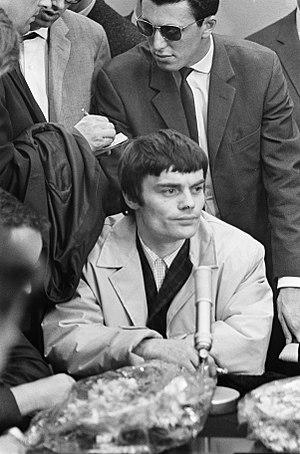
James George Nicol, mieux connu sous le nom de Jimmie Nicol, est un batteur anglais né le 3 août 1939, connu pour avoir été un membre temporaire des Beatles en juin 1964. Peu avant une tournée en Europe du Nord et en Océanie, le batteur du groupe, Ringo Starr, a dû être hospitalisé et remplacé dans l'urgence. Nicol intègre donc le groupe pour une dizaine de concerts et une apparition télévisée.
The Beatles [ðə ˈbiːtəlz] est un groupe de pop et de rock'n'roll, originaire de Liverpool, en Angleterre. Le noyau du groupe se forme avec les Quarrymen fondés par John Lennon en 1957, il adopte son nouveau nom en 1960 et, à partir de 1962, prend sa configuration définitive, composé de John Lennon, Paul McCartney, George Harrison et, le dernier à se joindre, Ringo Starr. Il est considéré comme le groupe le plus populaire et influent de l'histoire du rock. En dix ans d'existence et seulement sept ans d'enregistrement, les Beatles ont enregistré douze albums originaux et composé près de 200 chansons majoritairement écrites par le tandem Lennon/McCartney, dont le succès dans l'histoire de l'industrie discographique reste inégalé.